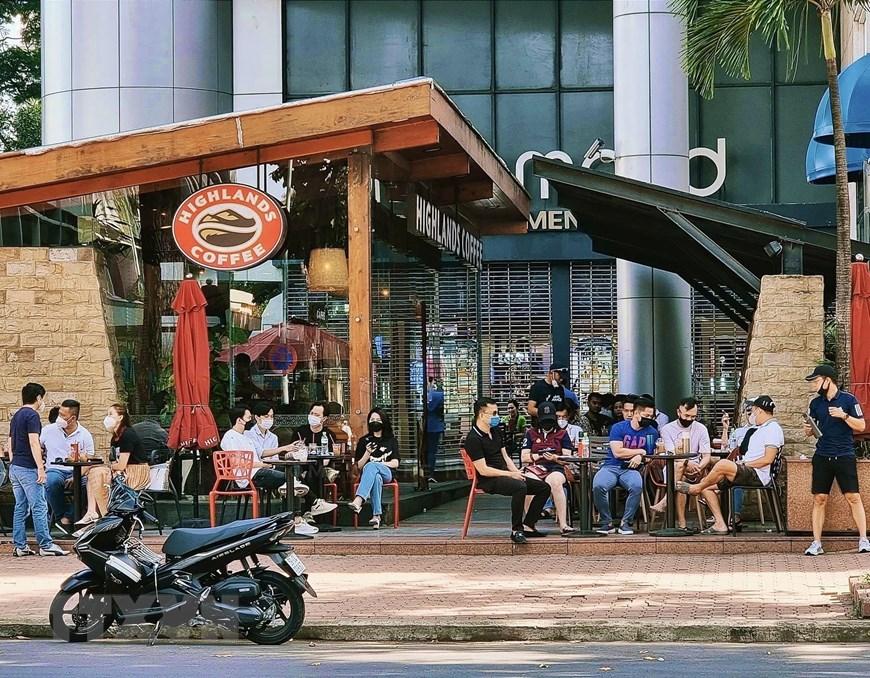
có nhiều người đang ngồi uống cà phê ở bên đường